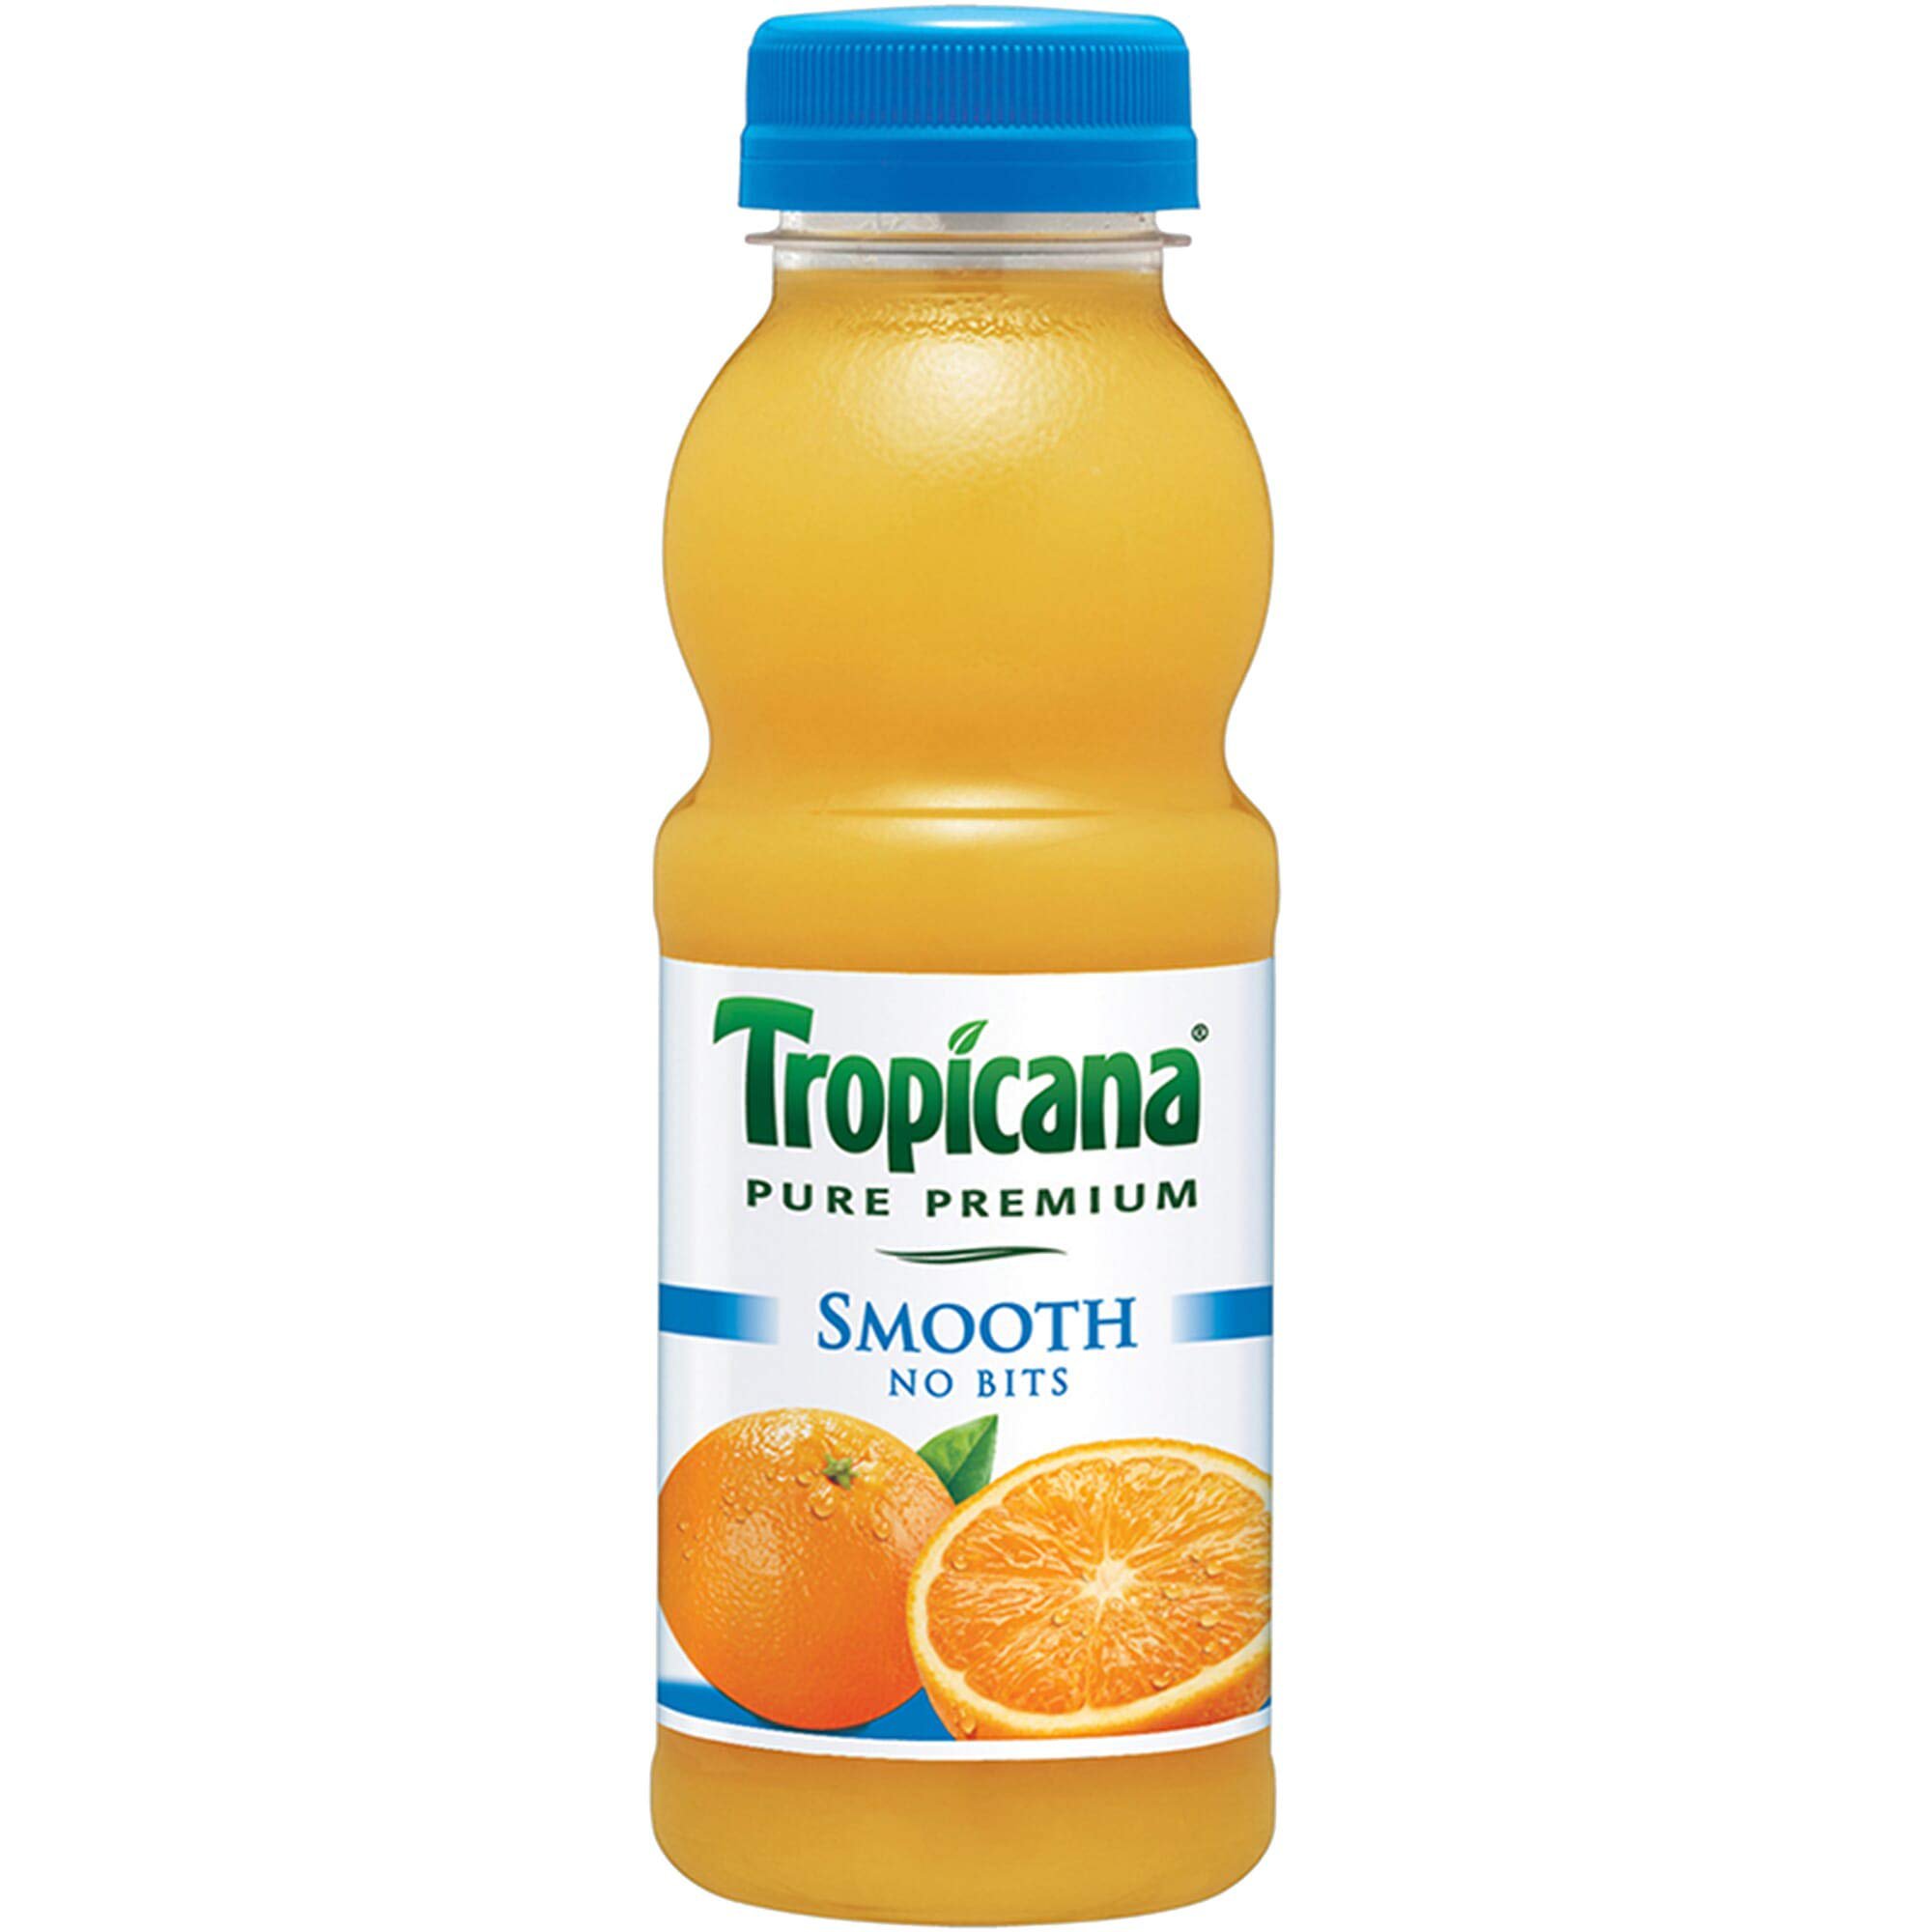
Label: Orange